Gustav Hertzberg

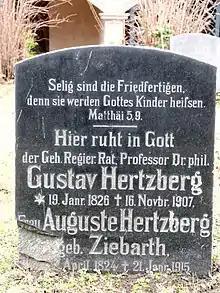
Grave of Gustav Hertzberg at the Stadtgottesacker in Halle

Hertzberg continued to lecture until shortly before his death. He died on November 16, 1907, and was buried in the Stadtgottesacker, a famous cemetery in Halle built in 1557. On November 16, 2007, the 100th anniversary of his death, a commemorative plaque was unveiled at his death house at Bernburger Strasse 2 in Halle.